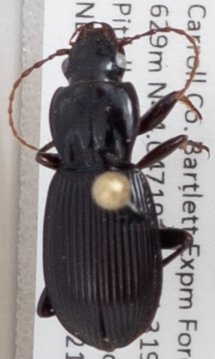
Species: Pterostichus adoxus
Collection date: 2019-08-21
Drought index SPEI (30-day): -0.554
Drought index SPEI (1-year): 0.9
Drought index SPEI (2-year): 0.71